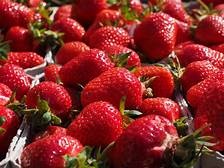
Label: raspberry